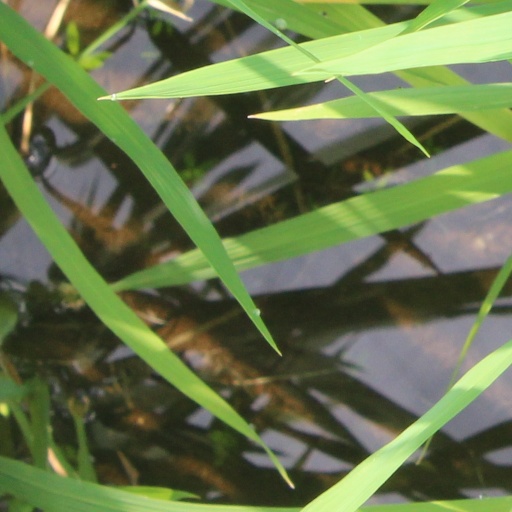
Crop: rice